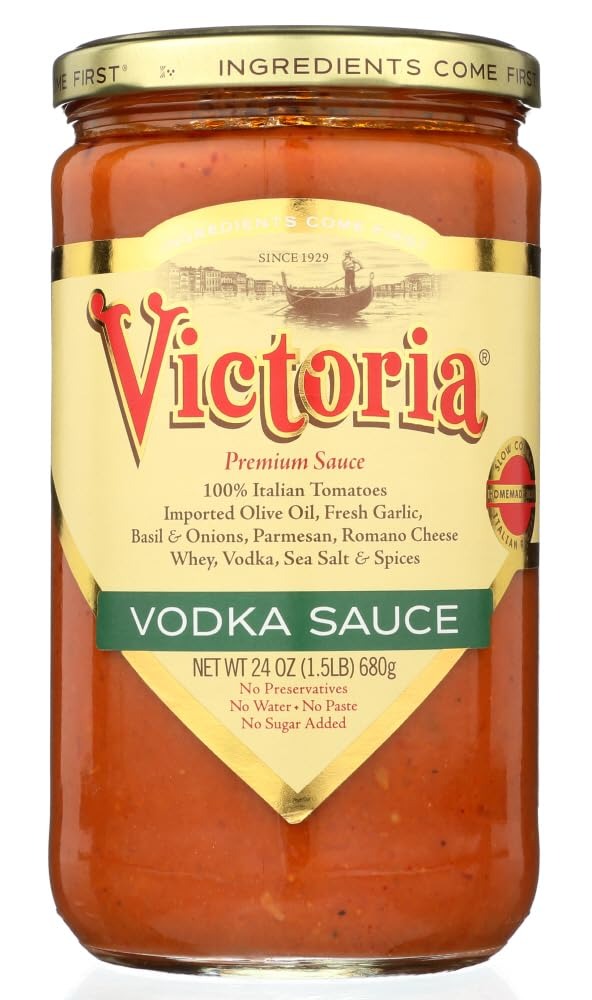
Item Name: Victoria Sauce Vodka
Value: 24.0
Unit: Ounce

Price: 22.77